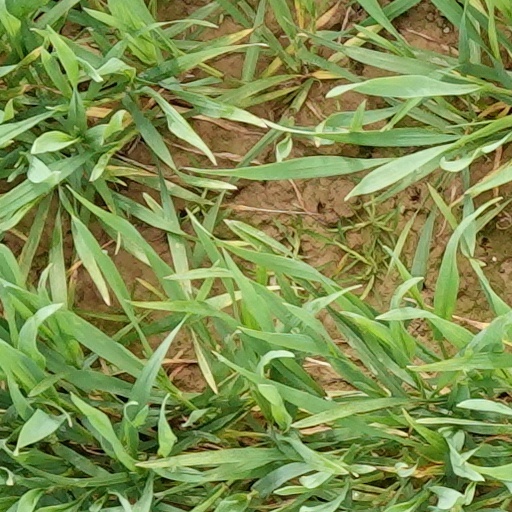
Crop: wheat